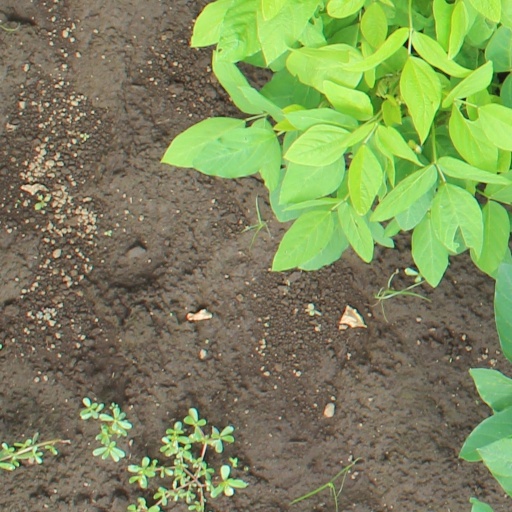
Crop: soybean